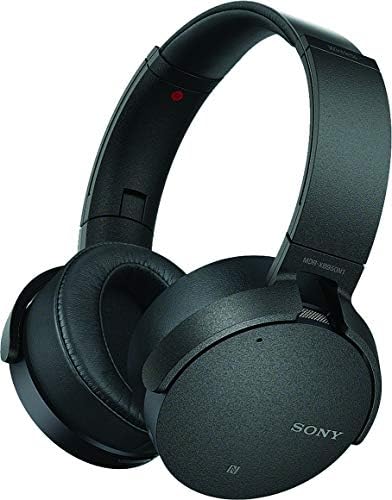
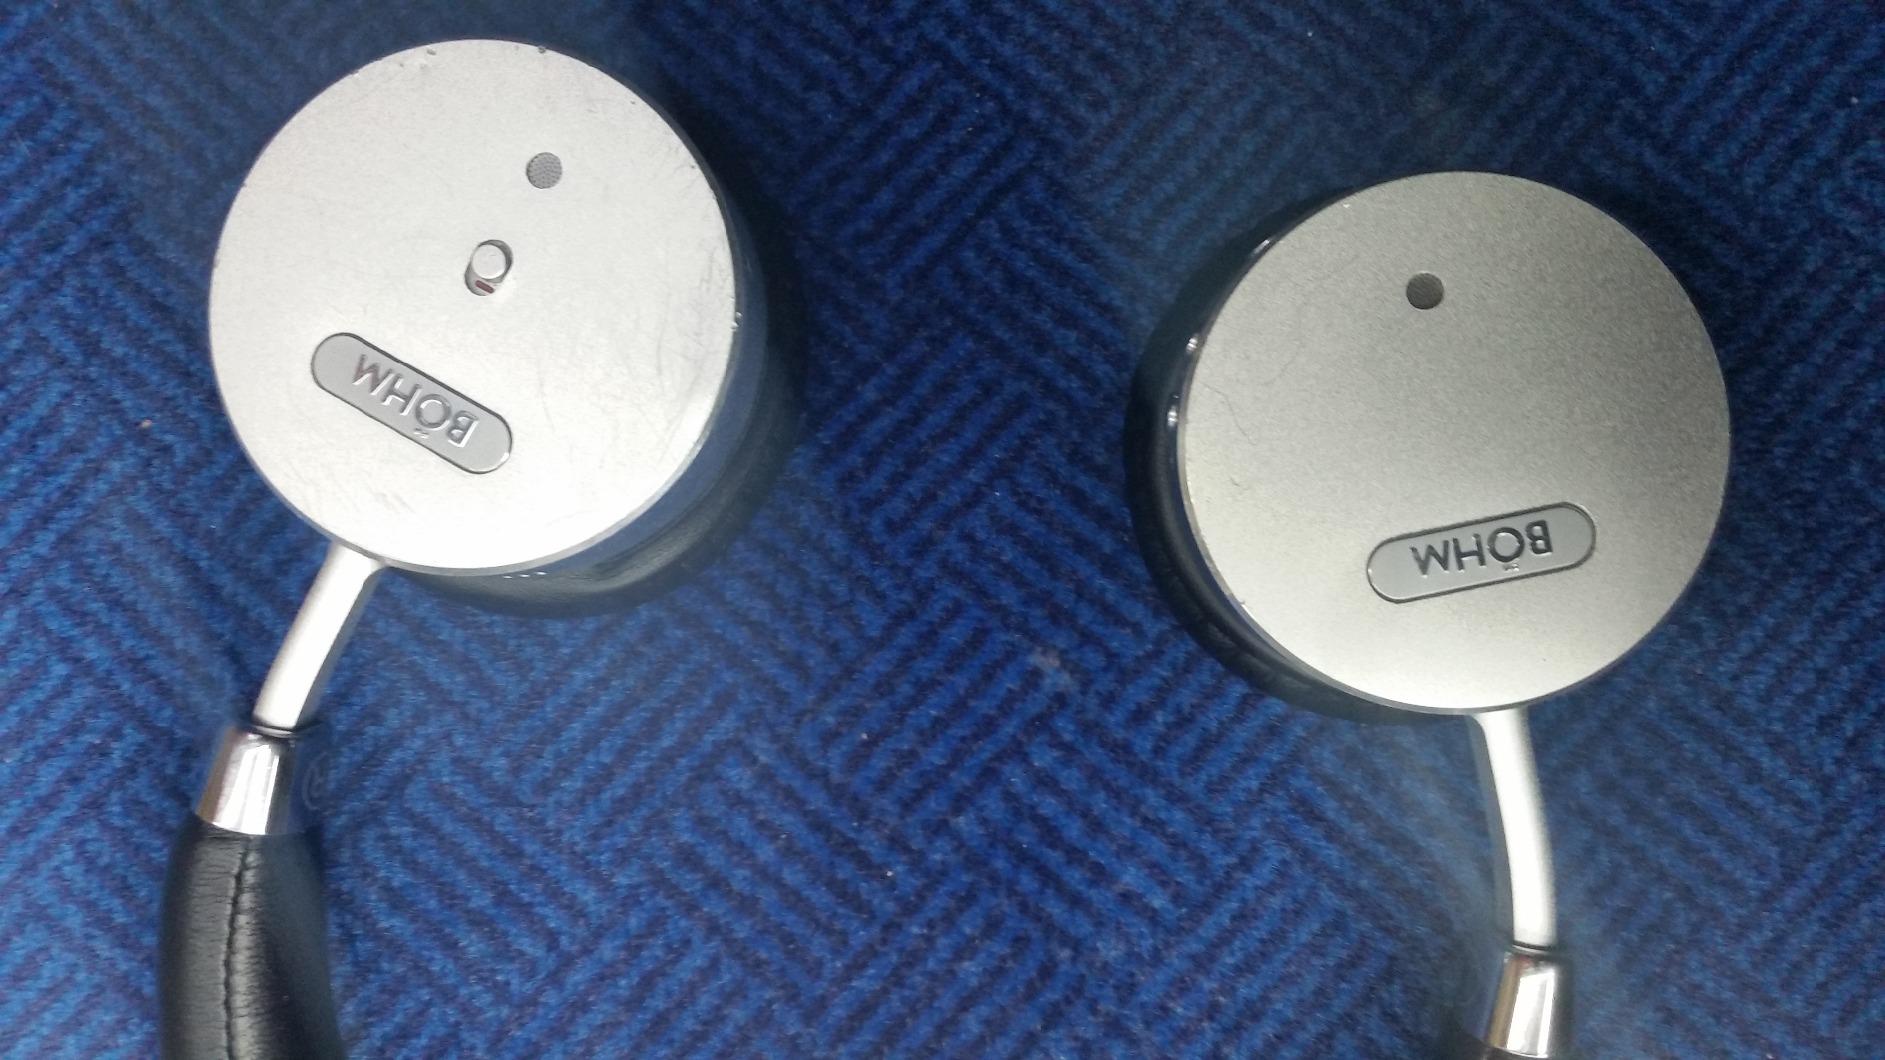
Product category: headphones
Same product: no